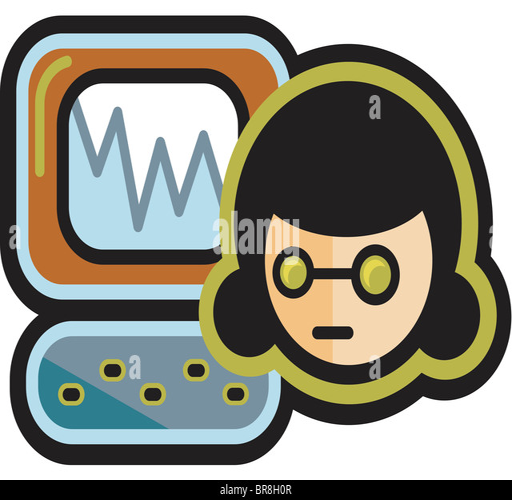
a pictorial illustration of a computer and a girl